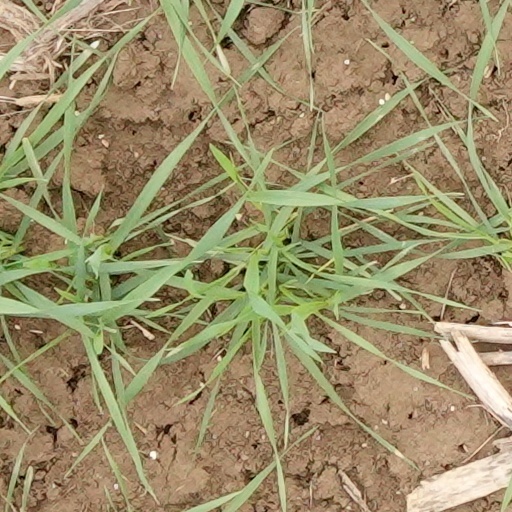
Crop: wheat